John Gregory (moralist)

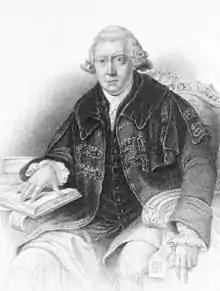
John Gregory

John Gregory (3 June 1724 – 9 February 1773), a.k.a. John Gregorie, was an eighteenth-century Scottish Enlightenment physician, medical writer and moralist.